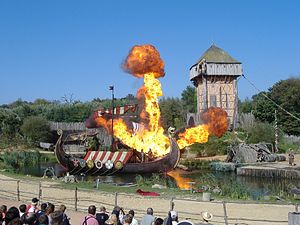
Vikinger / Arv / Post-middelalderlig opfattelse / I moderne populærkultur
Vikingeskib i den franske forlystelspark Puy de Fou.
Vikinger var nordiske søfarere, der rejste, plyndrede og handlede i Nordeuropa. De kom primært fra Skandinavien og rejste over et stort område i Nord-, Central- og Østeuropa. Vikingetiden varede fra slutningen af 700-tallet til sent i 1000-tallet. Termen bruges på mange sprog om de indbyggerne i de samfund, som fandtes i vikingernes hjemland.